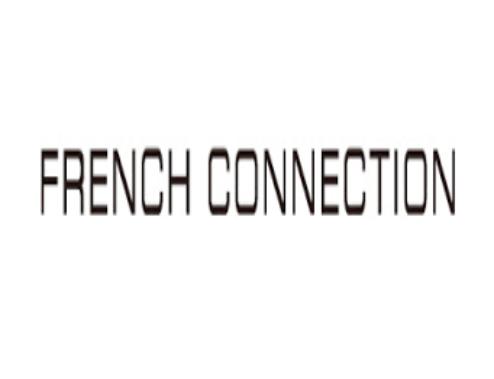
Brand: French Connection
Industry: Clothes